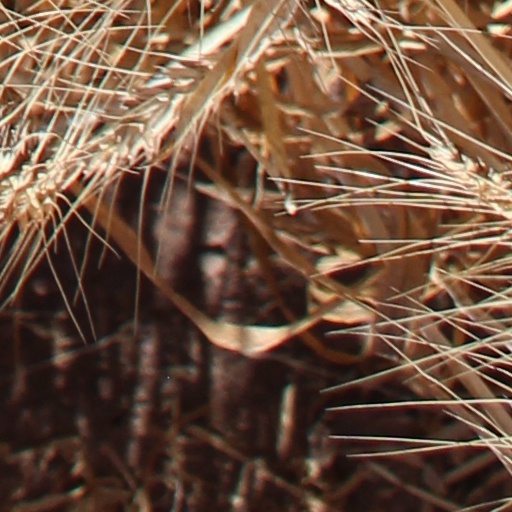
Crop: wheat